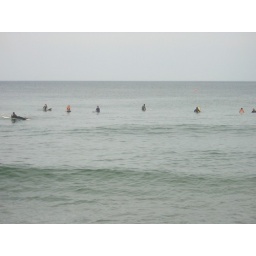
Cathy (the white one!) with Shannon and Becky out in the water